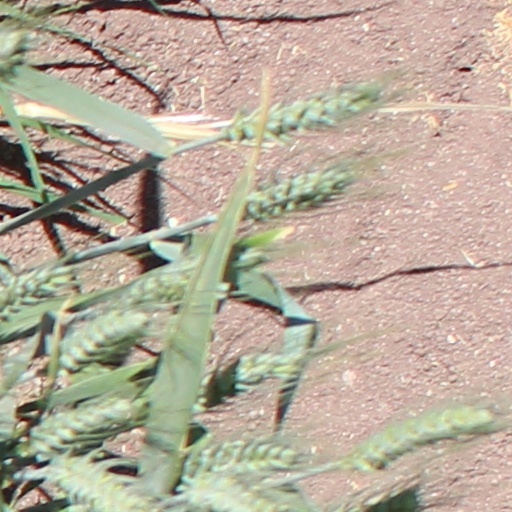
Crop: wheat